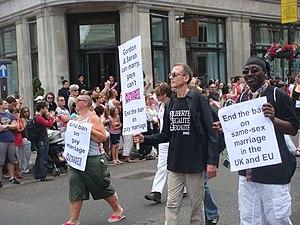
Peter Gary Tatchell, né le 25 janvier 1952 à Melbourne, est un militant pour les droits de l'homme anglais né australien, rendu célèbre pour sa tentative d'arrestation du président du Zimbabwe Robert Mugabe, en 1999 et 2001, pour torture et autres violations des droits de l'homme.